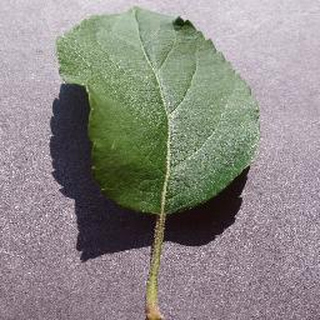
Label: healthy_apple